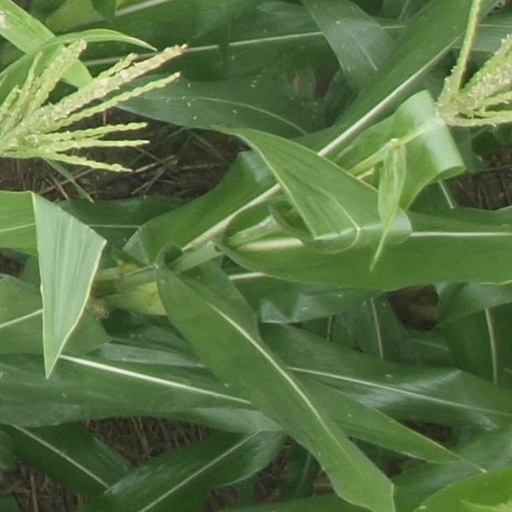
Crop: maize; corn